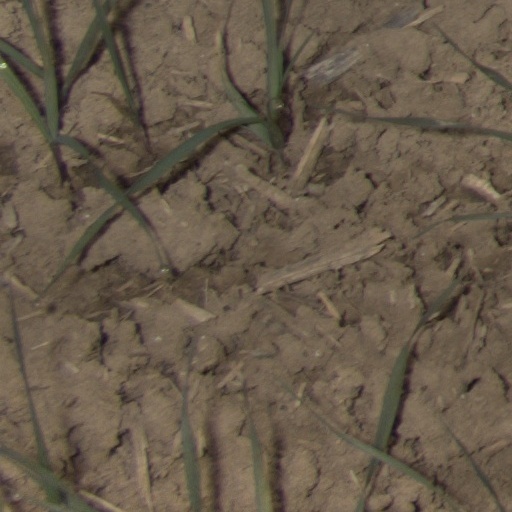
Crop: wheat